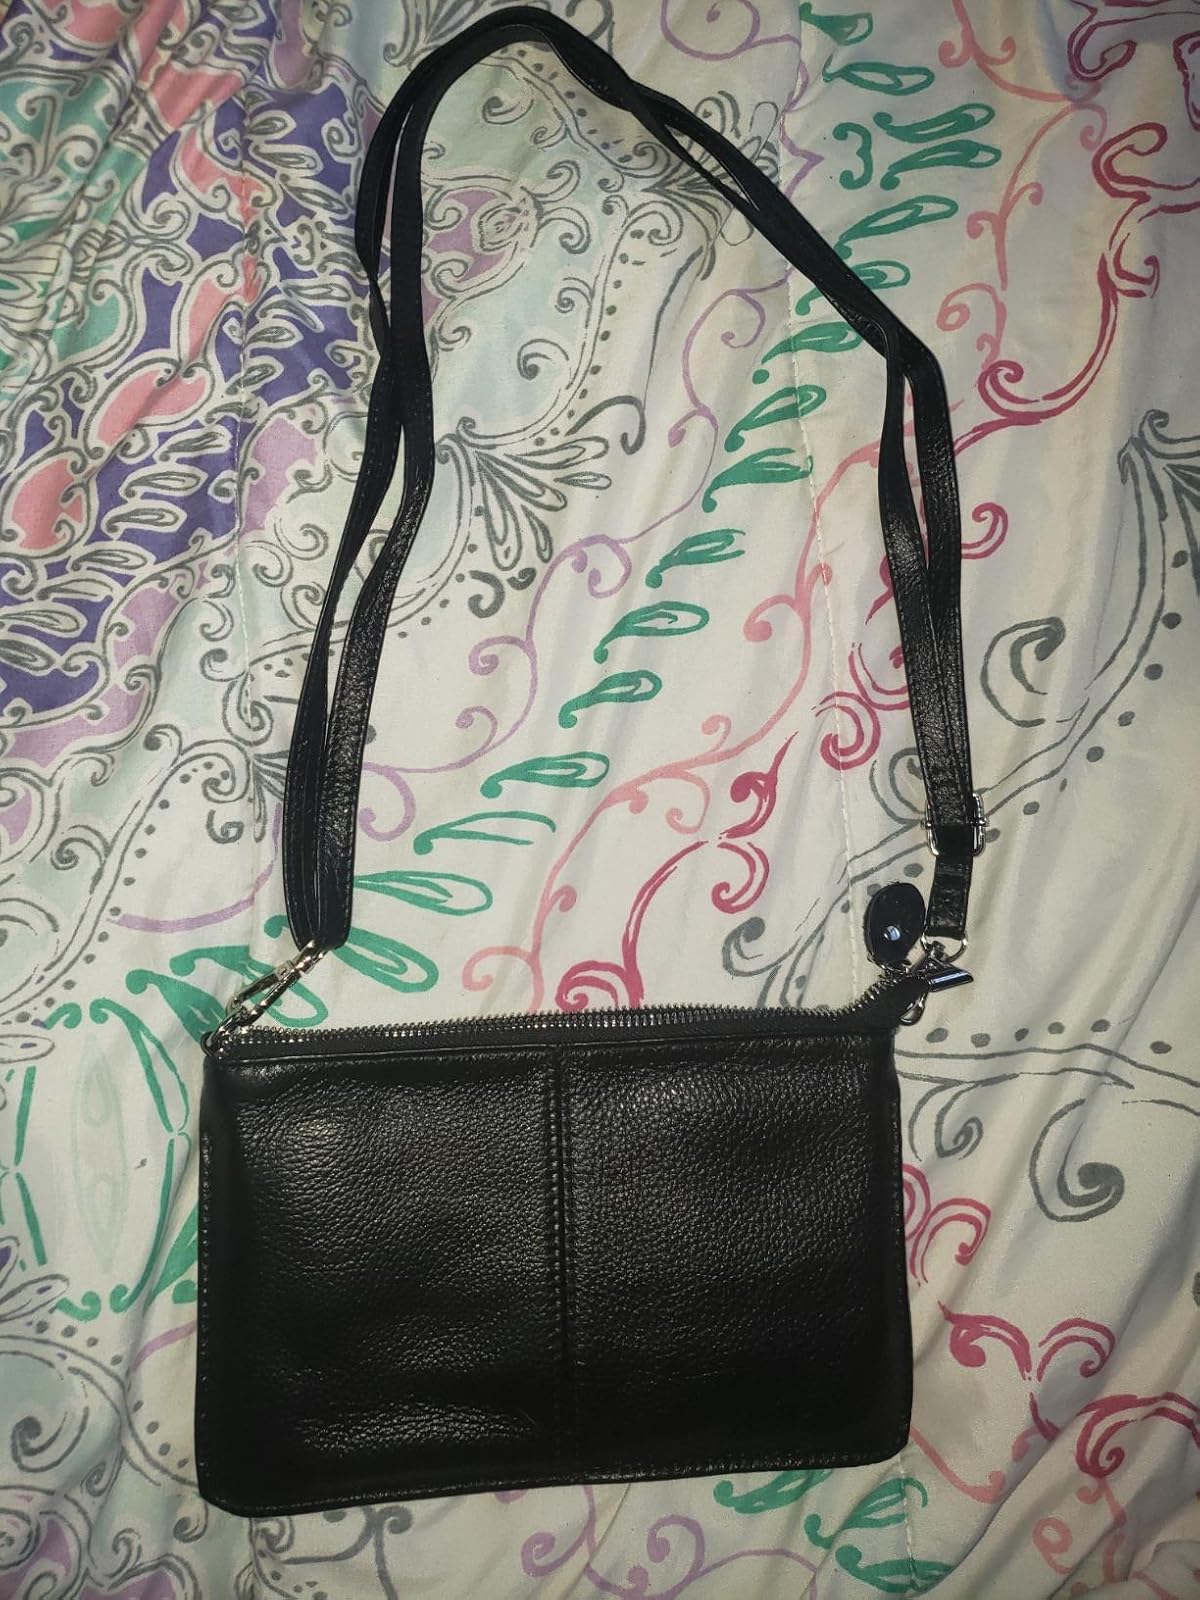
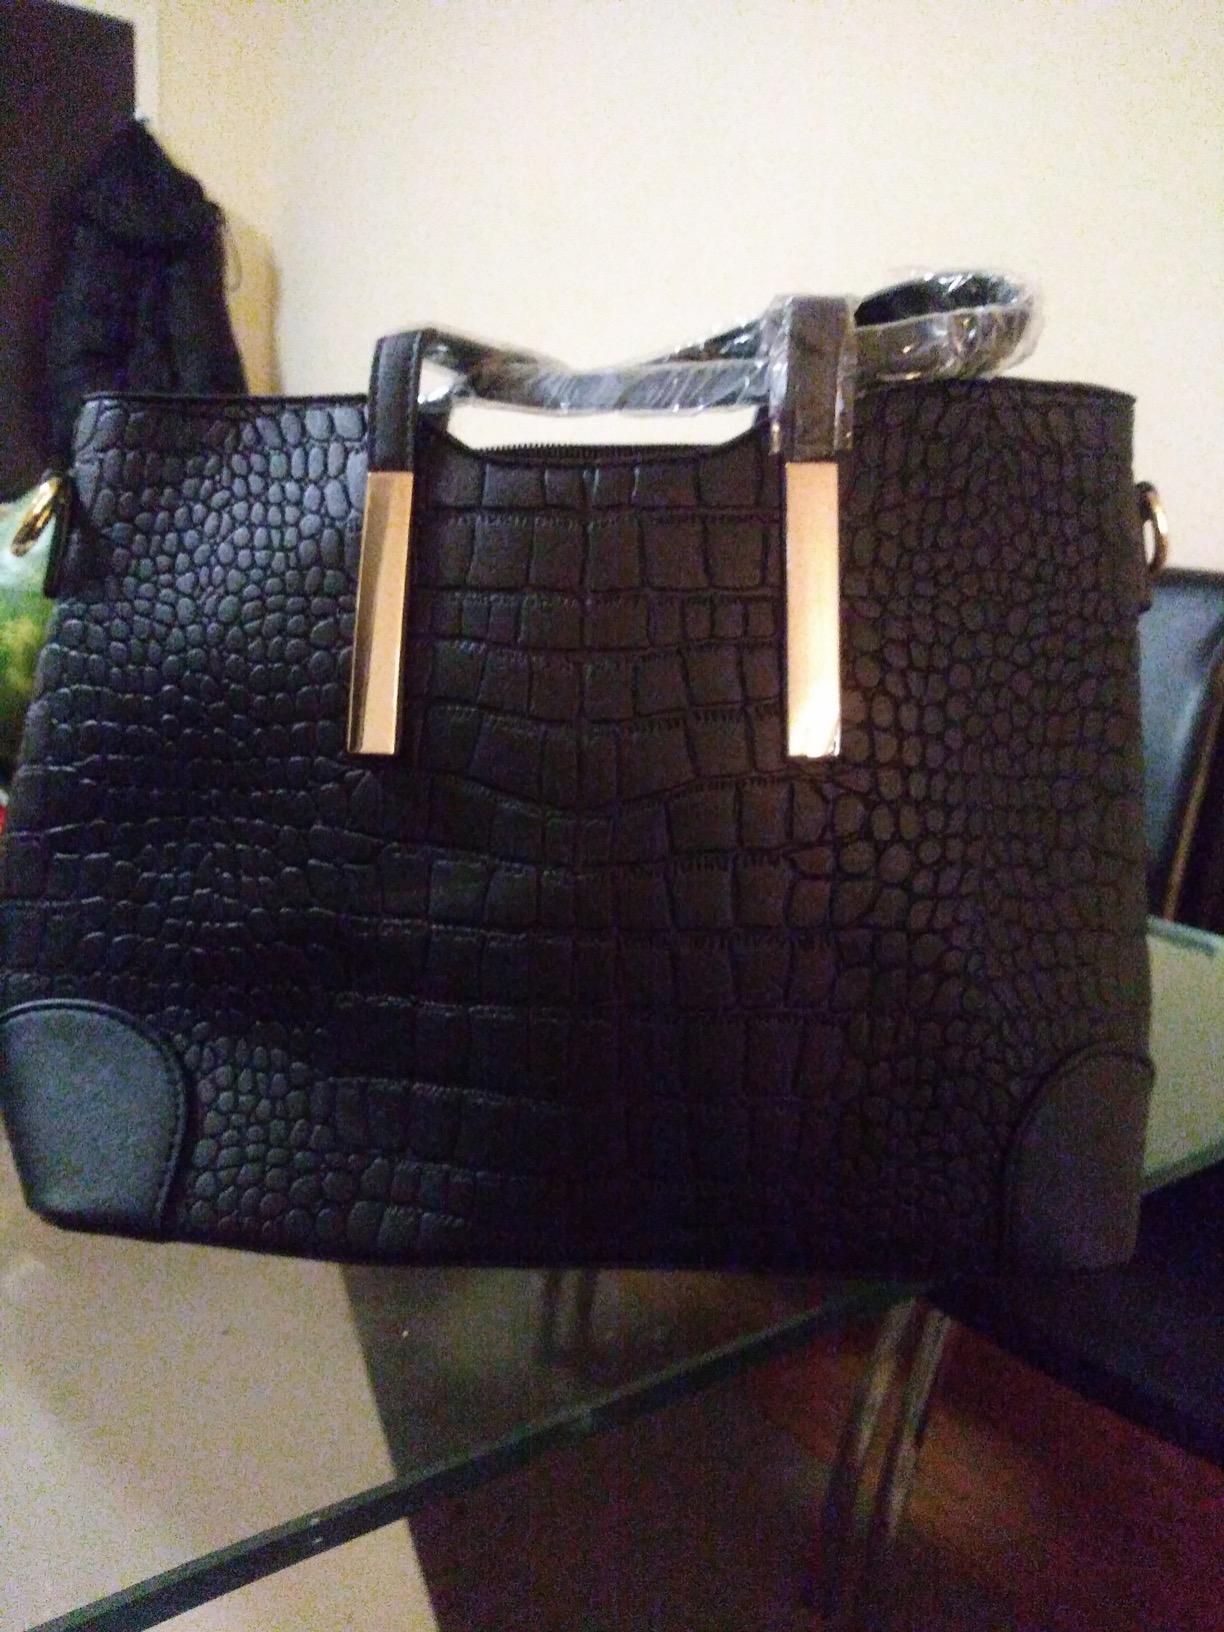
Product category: accessories_handbag
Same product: no